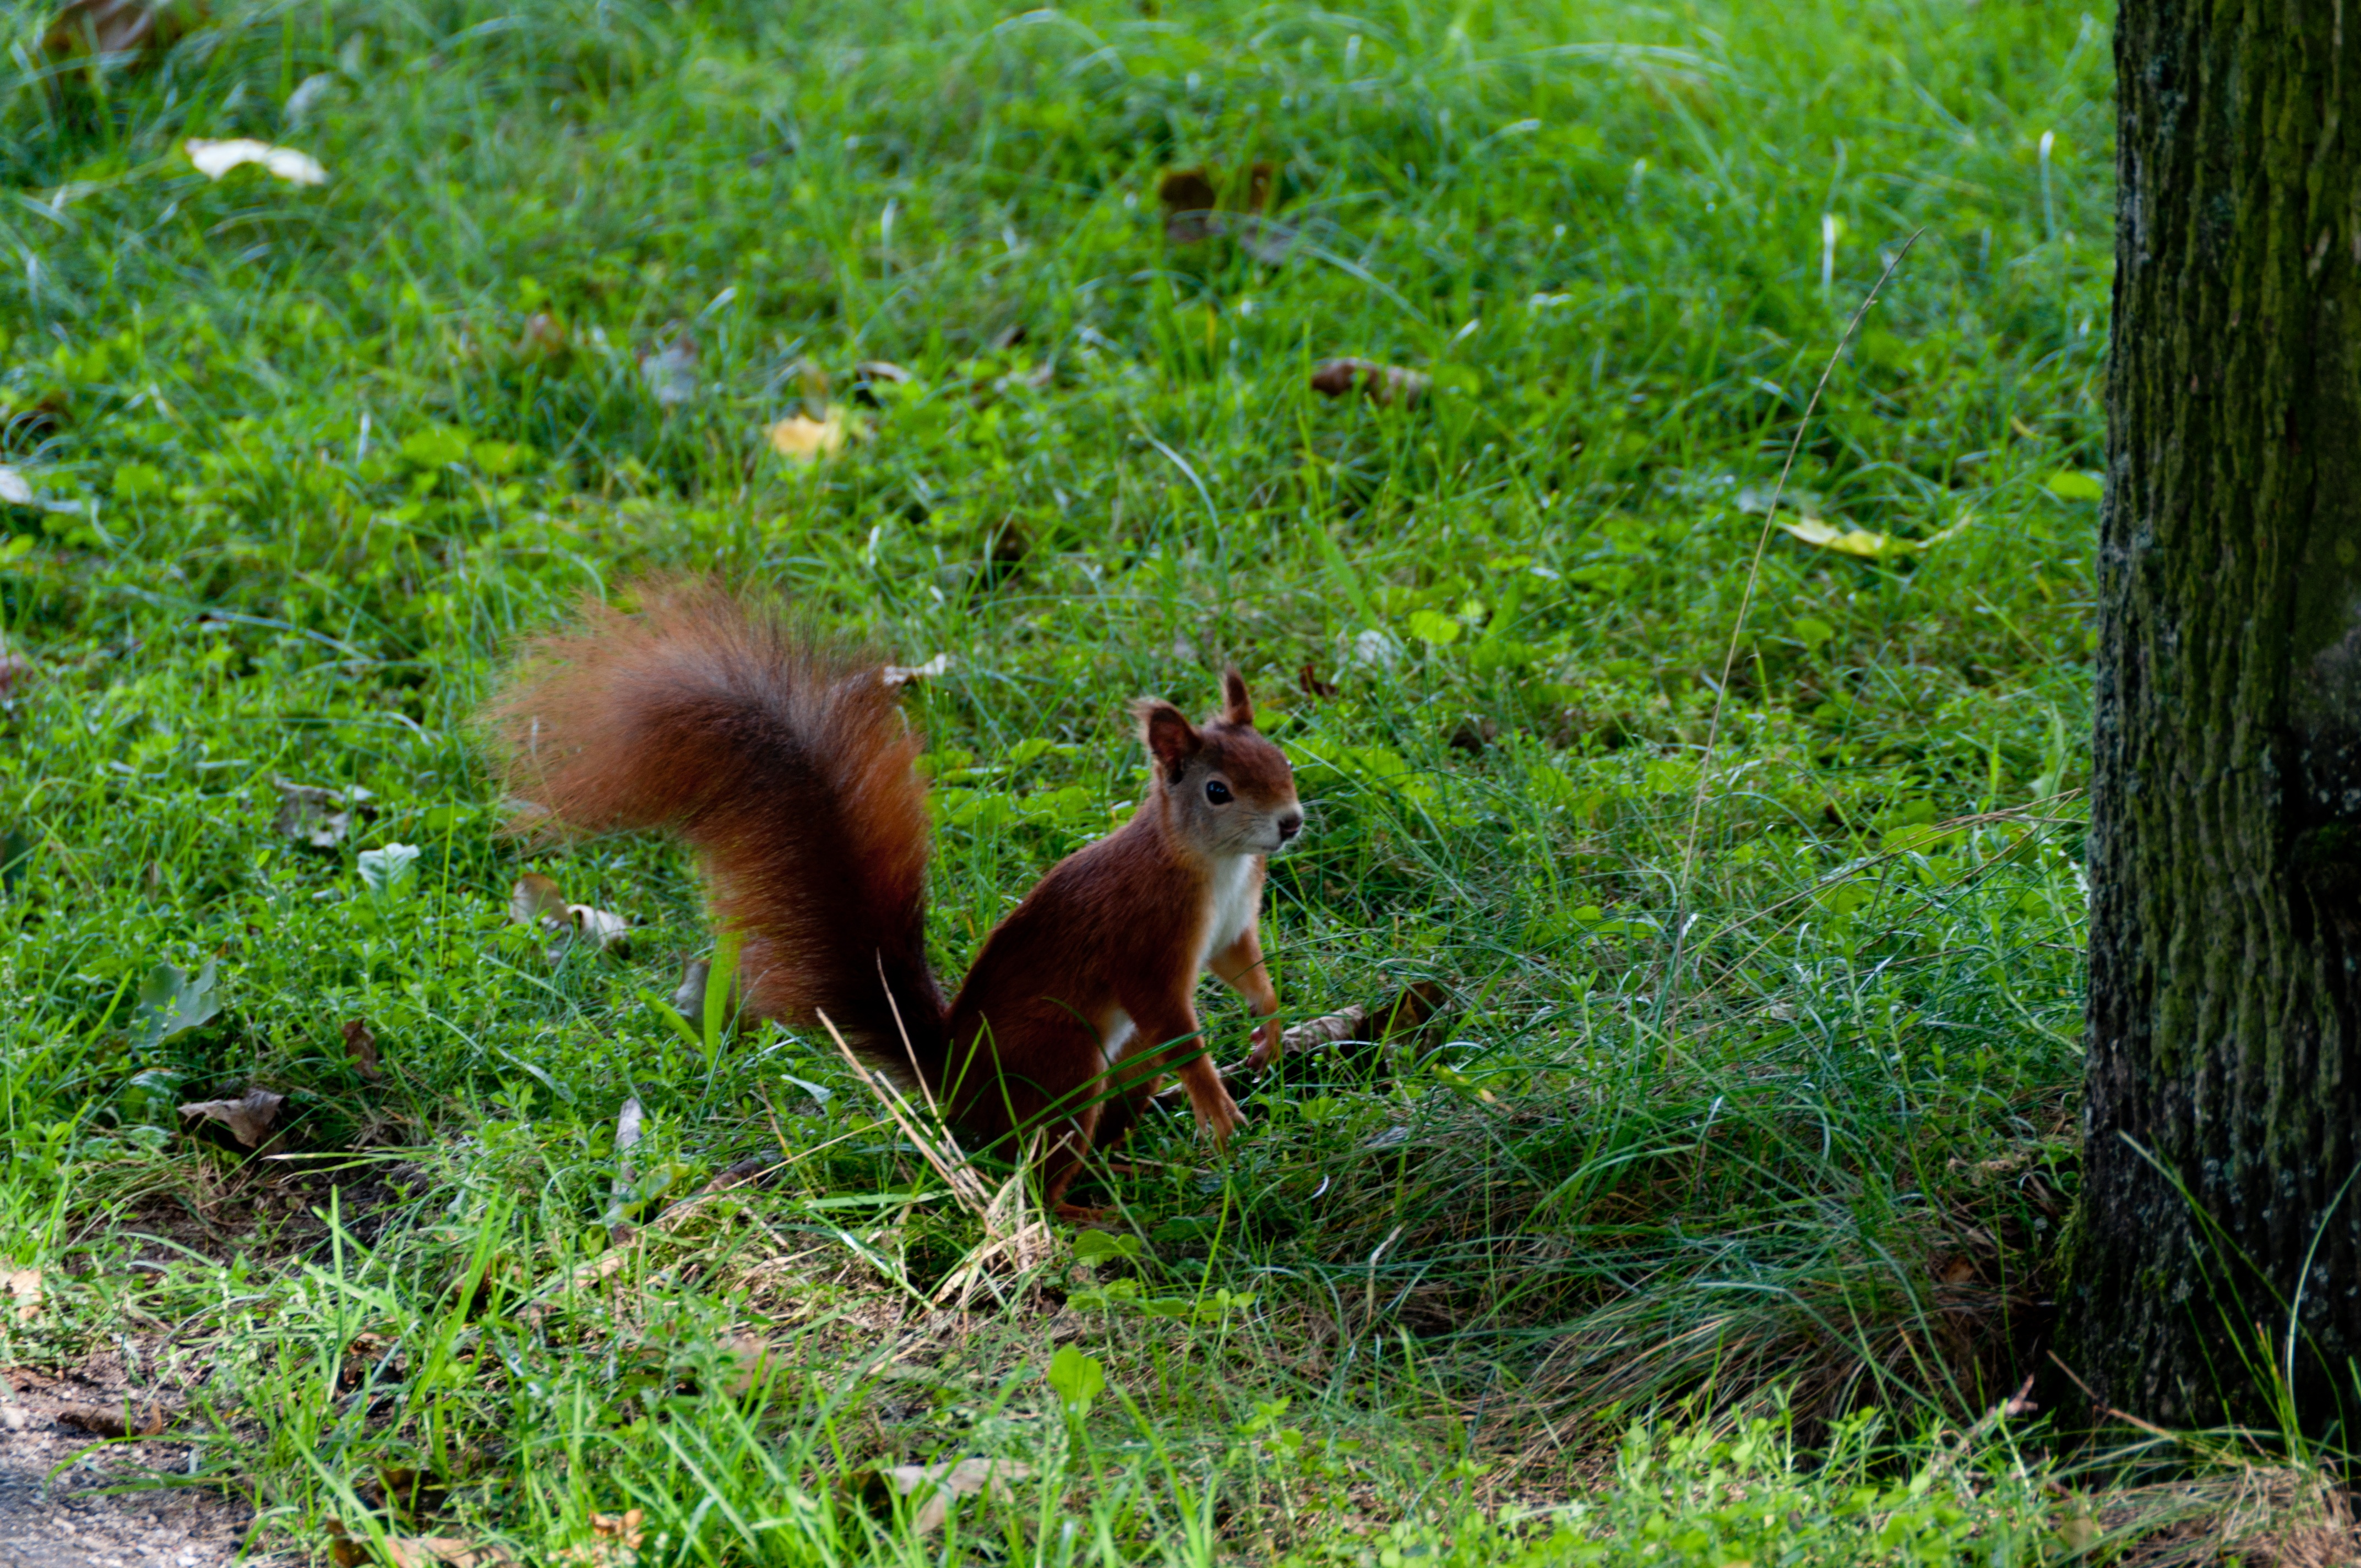
nature, forest, grass, meadow, cute, wildlife, log, green, jungle, brown, mammal, squirrel, rodent, fauna, animals, vertebrate, nager, habitat, wildlife photography, verifiable kitten